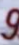
Number: 9